List of township-level divisions of Heilongjiang

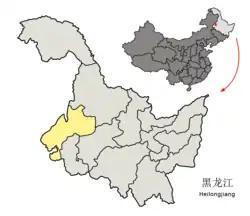
Location of Qiqihar in the province

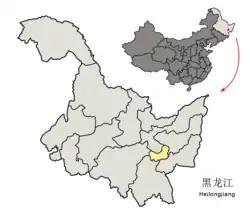
Location of Qitaihe in the province

The only town is Hongqi, and the only township is Changxing Township